Roguelike

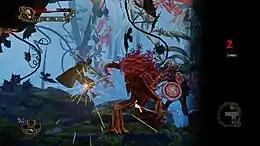
"Abyss Odyssey" combines roguelike elements with beat 'em up gameplay.

With computers and video game consoles capable of more advanced graphics and gameplay, numerous games have emerged that are loosely based on the classic roguelike design but diverge in one or more features. Many of these games use the concepts of procedurally generated maps and permadeath, while moving away from tile-based movement and turn-based gameplay, often using another gameplay genre such as action games or platformers. Other titles deriving from roguelike games are based on the observation that the traditional roguelikes are difficult with a steep learning curve, and a player may never complete these games over numerous play sessions, making these titles difficult to sell to a broader audience. These new games would include elements to reduce the difficulty as to draw in a larger audience.